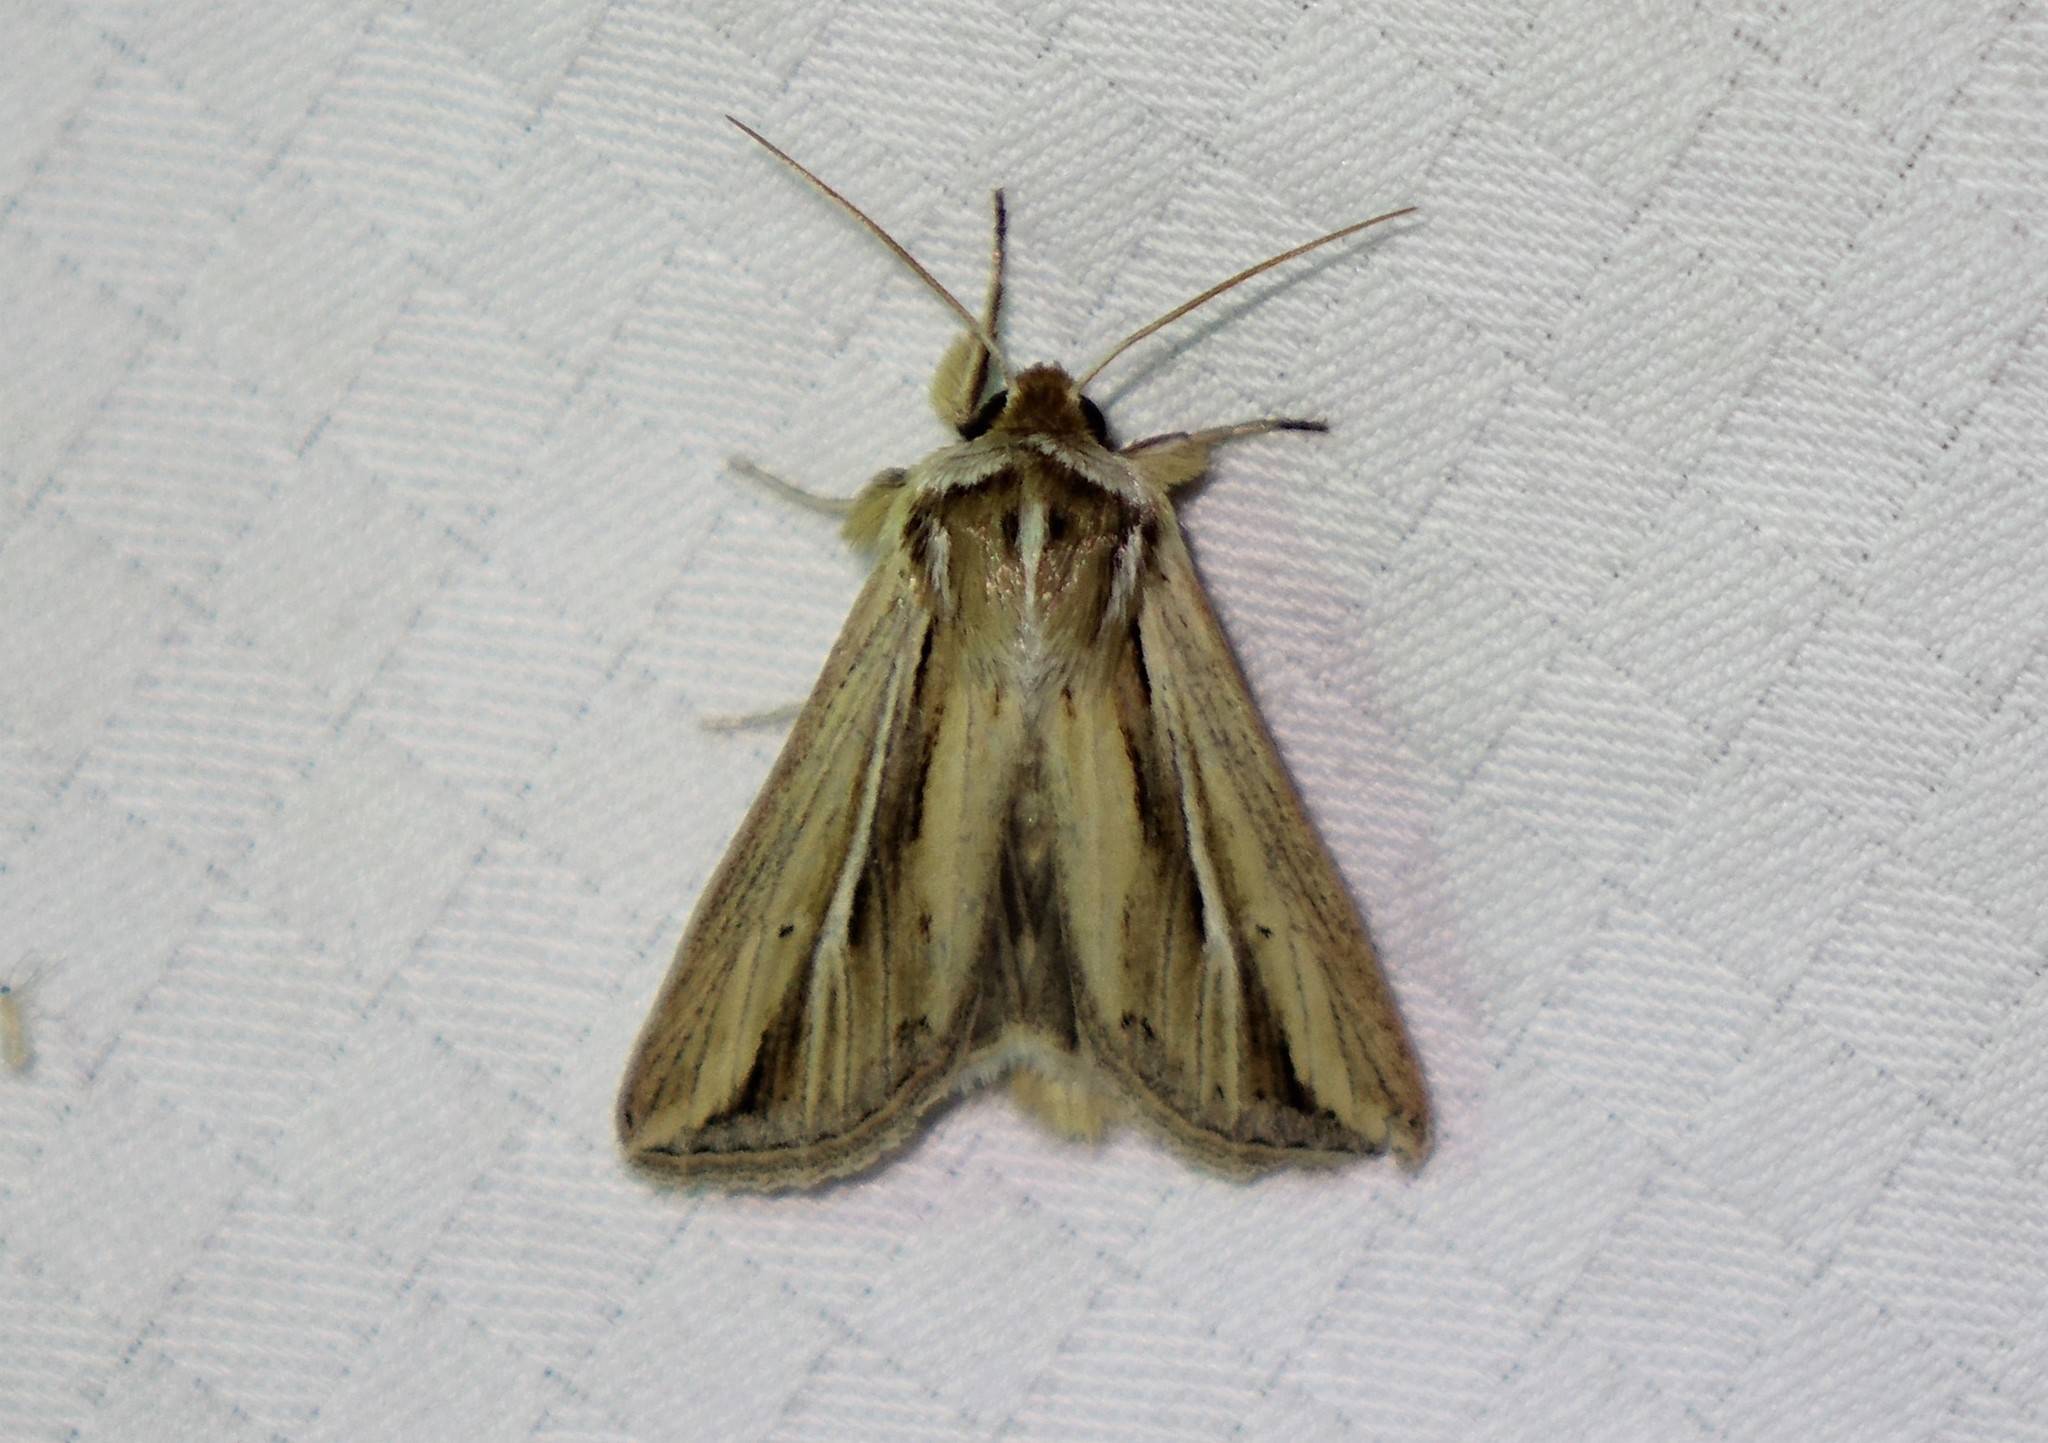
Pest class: wheathead_armyworm_Dargida_diffusa